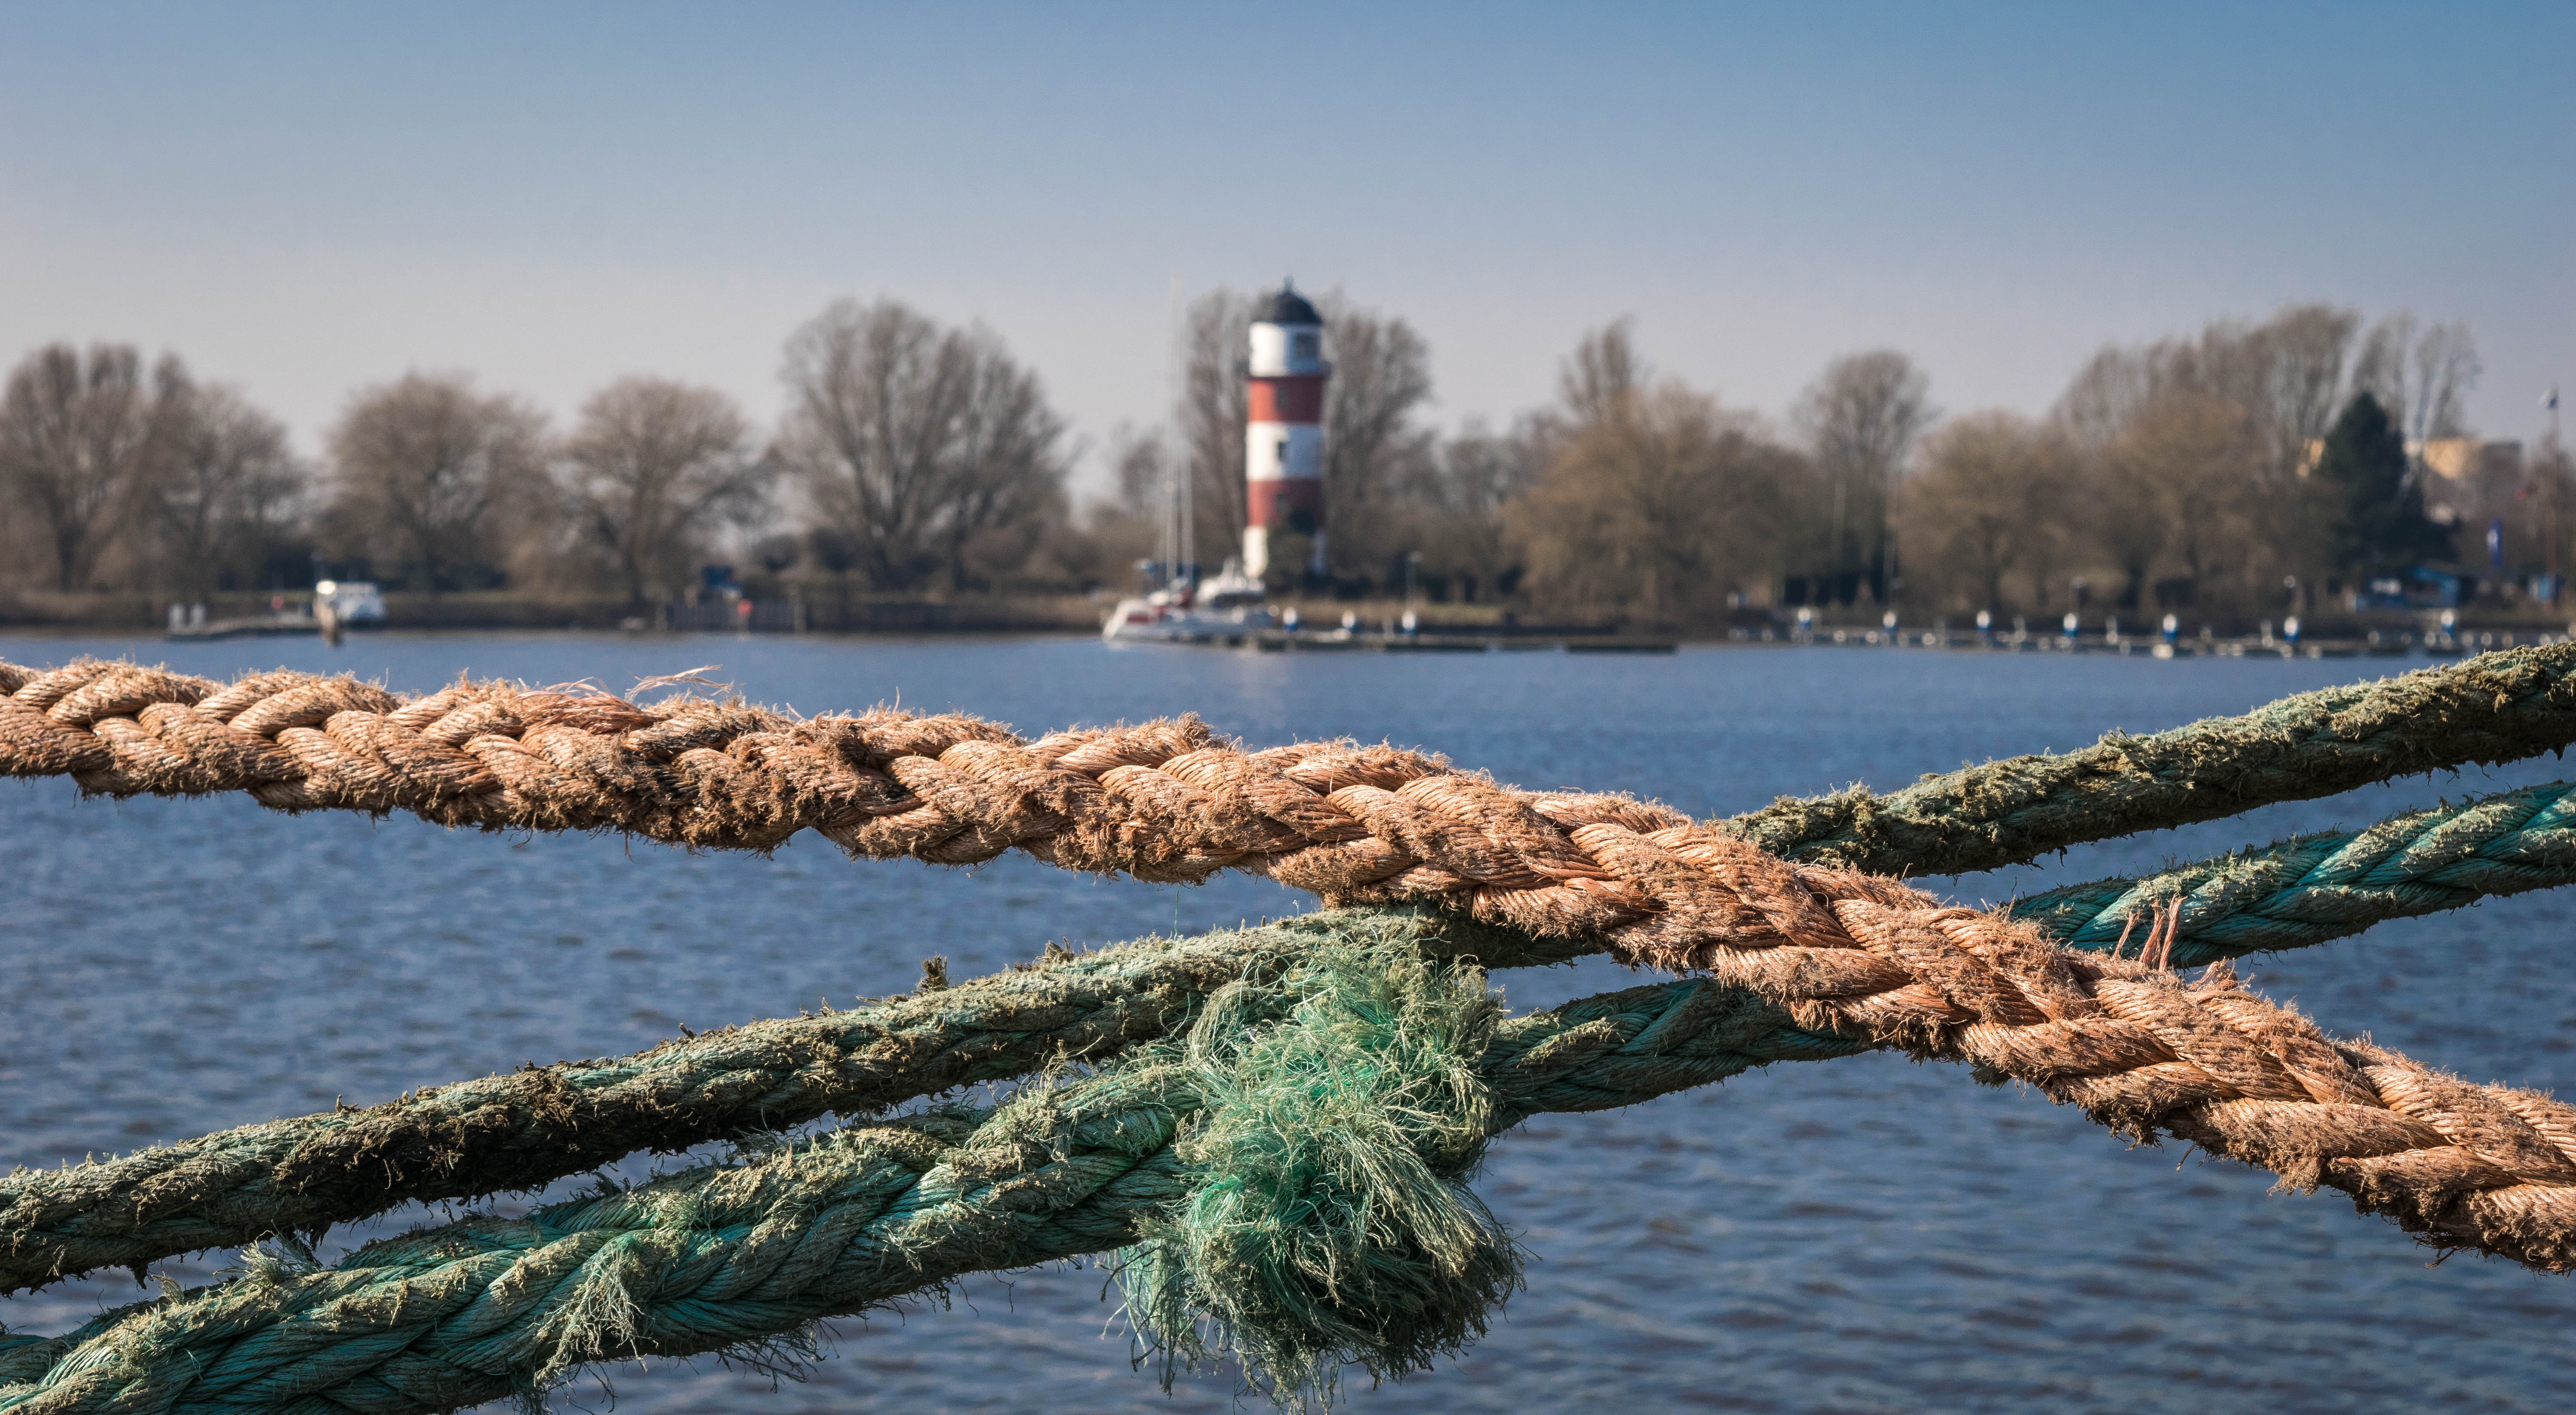
sea, coast, tree, water, winter, dew, rope, dock, lighthouse, boat, shore, lake, river, reflection, tower, marina, reservoir, port, waterway, boating, shipping, knot, woven, cordage, ship traffic jams